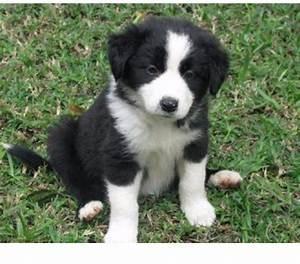
dog